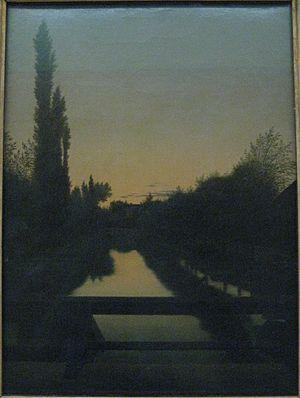
La Chaussée du Vouldy, est une voie de la ville de Troyes, dans le département de l'Aube qui longe la Seine.